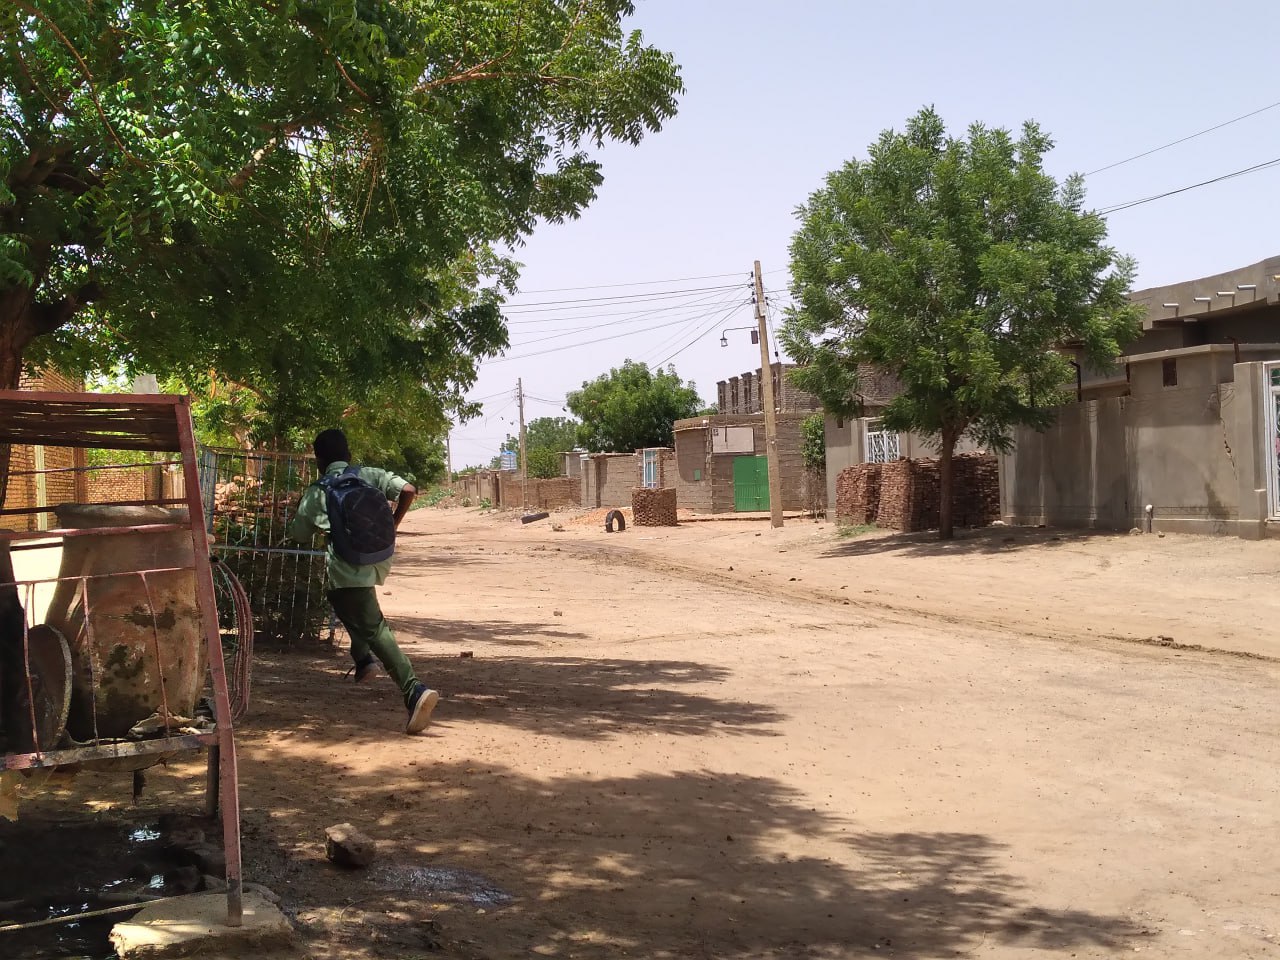
الوصف بالفصحى: شارع سكني بعد هطول الأمطار في موسم الخريف
الوصف بالعامية السودانية: شارع الحلة بعد المطر، موية في الأرض والشجر متبلل والخريف باين
التصنيف: Nature & Landscape
التصنيف الفرعي: Weather conditions